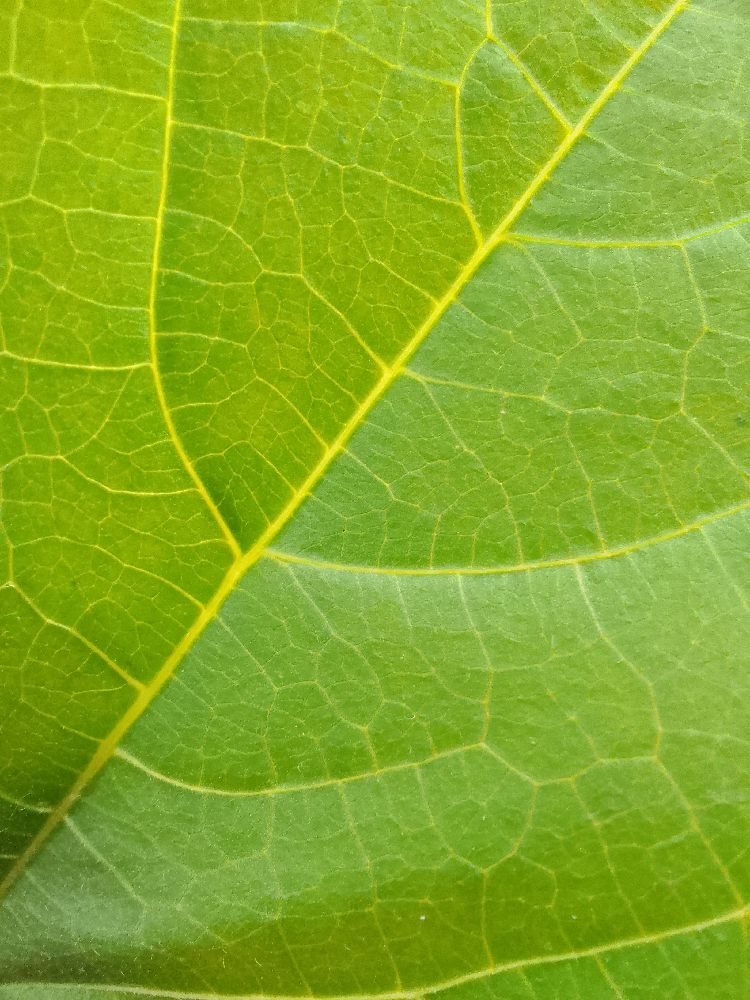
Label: healthy